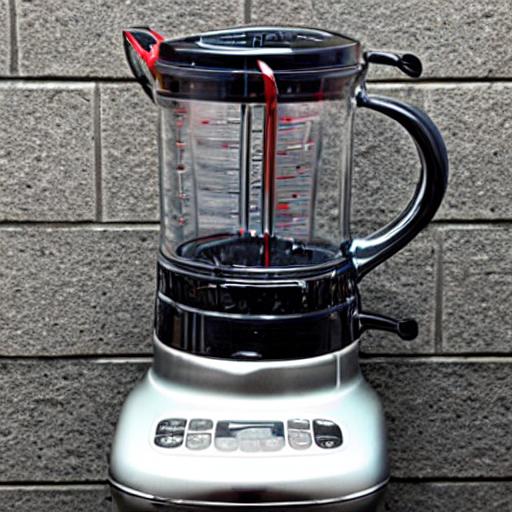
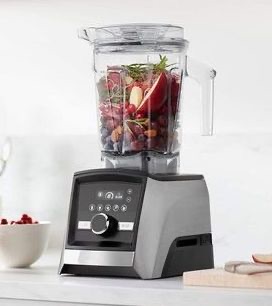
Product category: items_blender
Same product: no